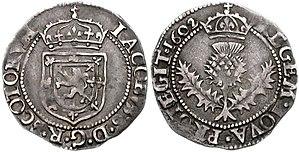
Un merk était une pièce d'argent écossaise. Le nom a la même origine que le marc d'argent, en référence à l'unité de masse monétaire. Le merk fut en circulation à la fin du XVIᵉ et au XVIIᵉ siècle.